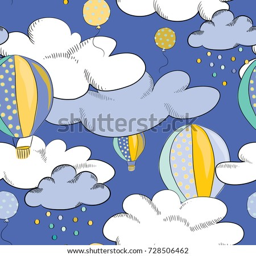
flying balloons in the sky seamless pattern .